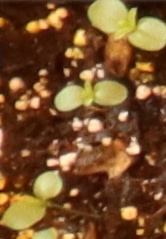
Label: Flax